Maud West

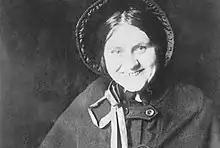
Maud West disguised as a Salvation Army worker, .

Maud West (born Edith Maria Barber; 15 September 1880 – 13 March 1964) was an English detective.